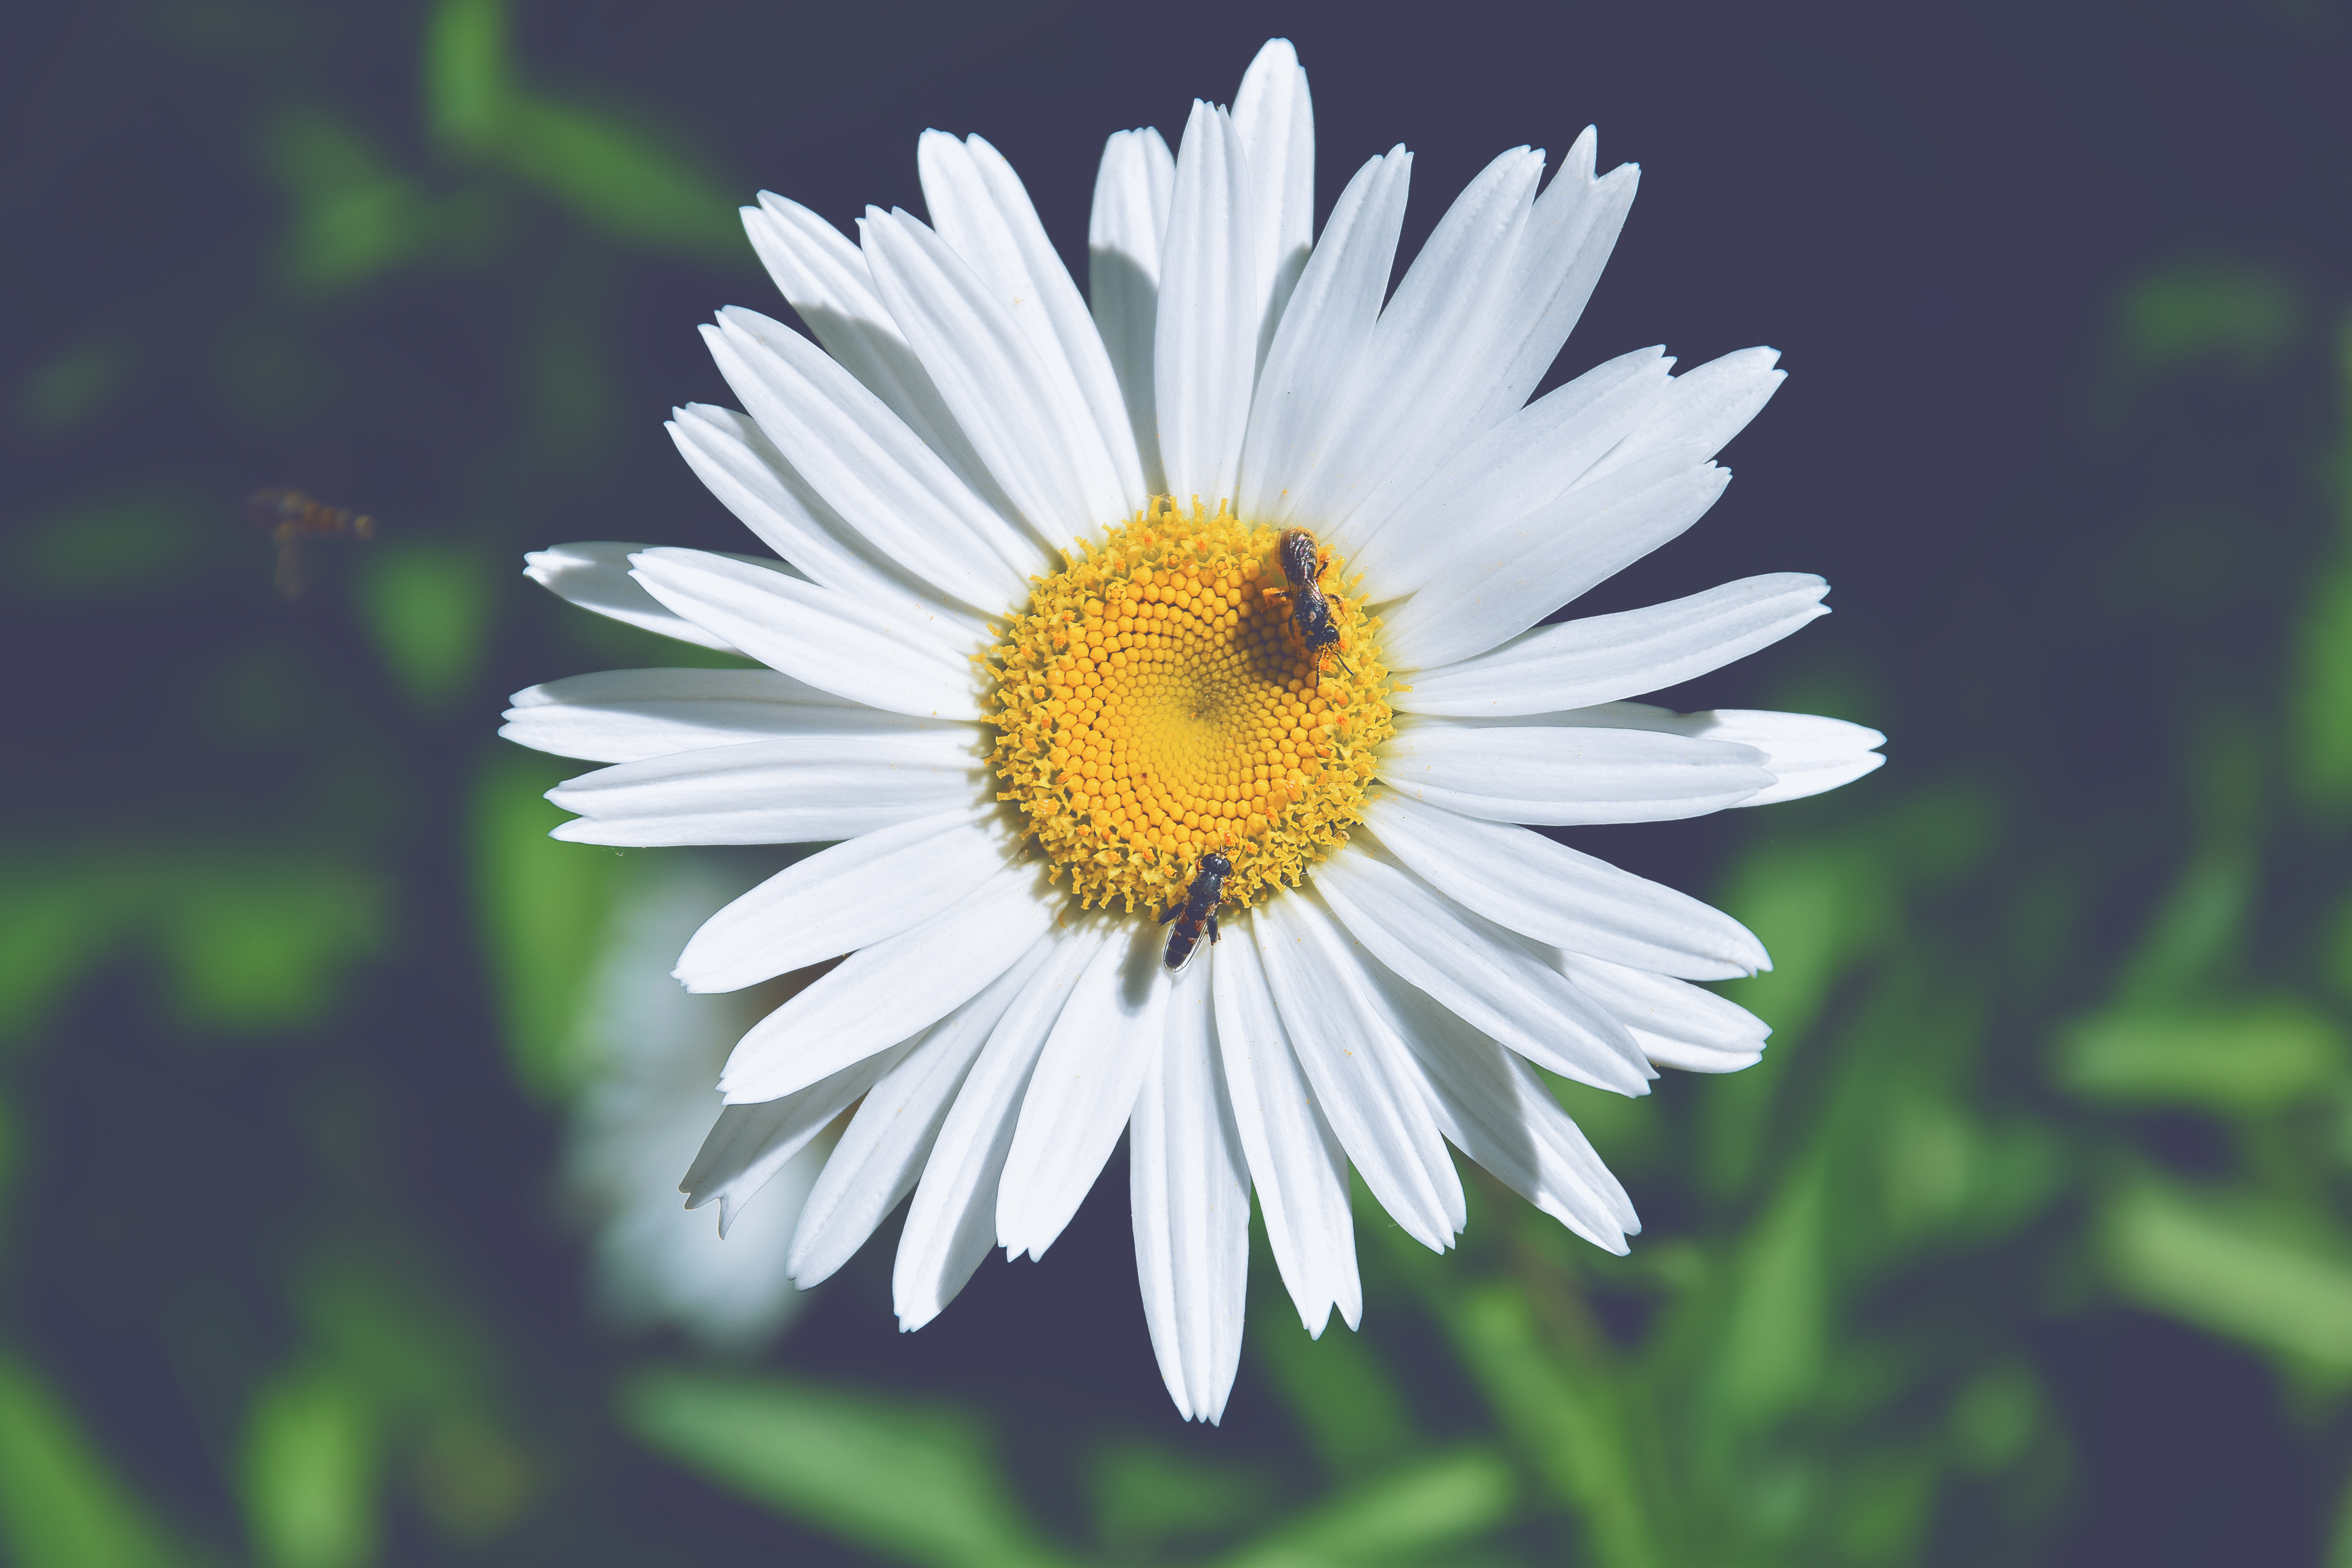
nature, blossom, plant, flower, petal, bloom, daisy, insect, macro, botany, flora, white flower, wildflower, close up, outdoors, petals, bright, bees, macro photography, white daisy, flowering plant, daisy family, oxeye daisy, plant stem, land plant, chamaemelum nobile, marguerite daisy